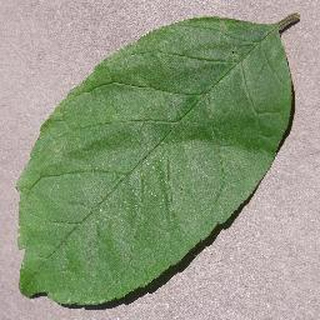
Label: healthy_cherry